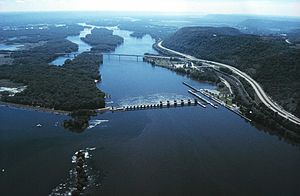
Interstate Highway 90 / Rutebeskrivelse / Wisconsin
I-90 krydser Mississippifloden (broen i baggrunden, bag dæmning og sluse).
Interstate Highway 90 eller Interstate 90 eller bare I-90 er en hovedvej i Dwight D. Eisenhower National System of Interstate and Defense Highways i USA eller bare Interstate Highway System.